Renault 8

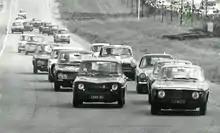
Lap 1, A Renault Alconi on way to winning the race and 1966 Kyalami Onex Trophy title

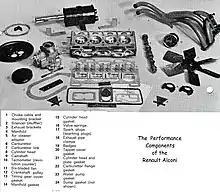
performance compononts of the Alconi kit

Between the years 1963 and 1969, South African motor sport sponsorship by Renault (Africa) Ltd and private driver enthusiasm resulted in class and endurance race and rally domination (including frequent wins) by the R8 and Gordini R8, which enhanced market penetration and popularity of the vehicles Renault R8 and Gordini also won the 1968 and 1970 South African Saloon Car Championship. The car also won the Rallye Côte d'Ivoire and Rallye du Maroc.